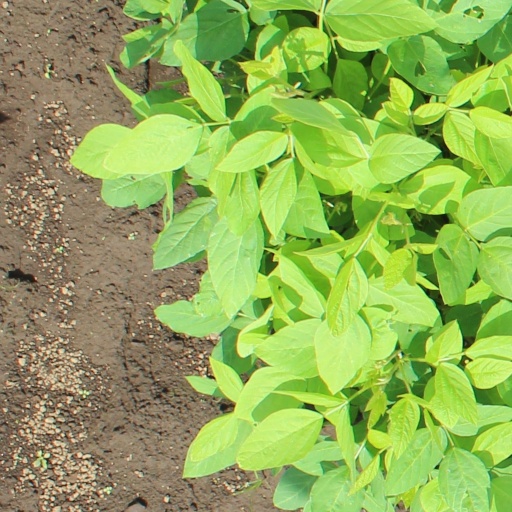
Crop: soybean